Amabel Williams-Ellis

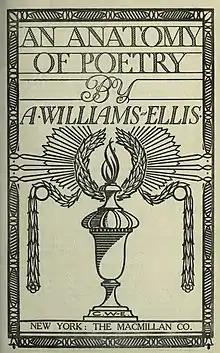
"Anatomy of Poetry" (1922) by Williams-Ellis

Amabel Williams-Ellis (née Mary Annabel Nassau Strachey; 10 May 1894 – 27 August 1984) was an English writer, critic, and an early member of the Bloomsbury Group. As well as publishing her own writings, Williams-Ellis was a prolific editor, translator, and anthologist, compiling collections of fairy stories, folk tales, and science fiction.